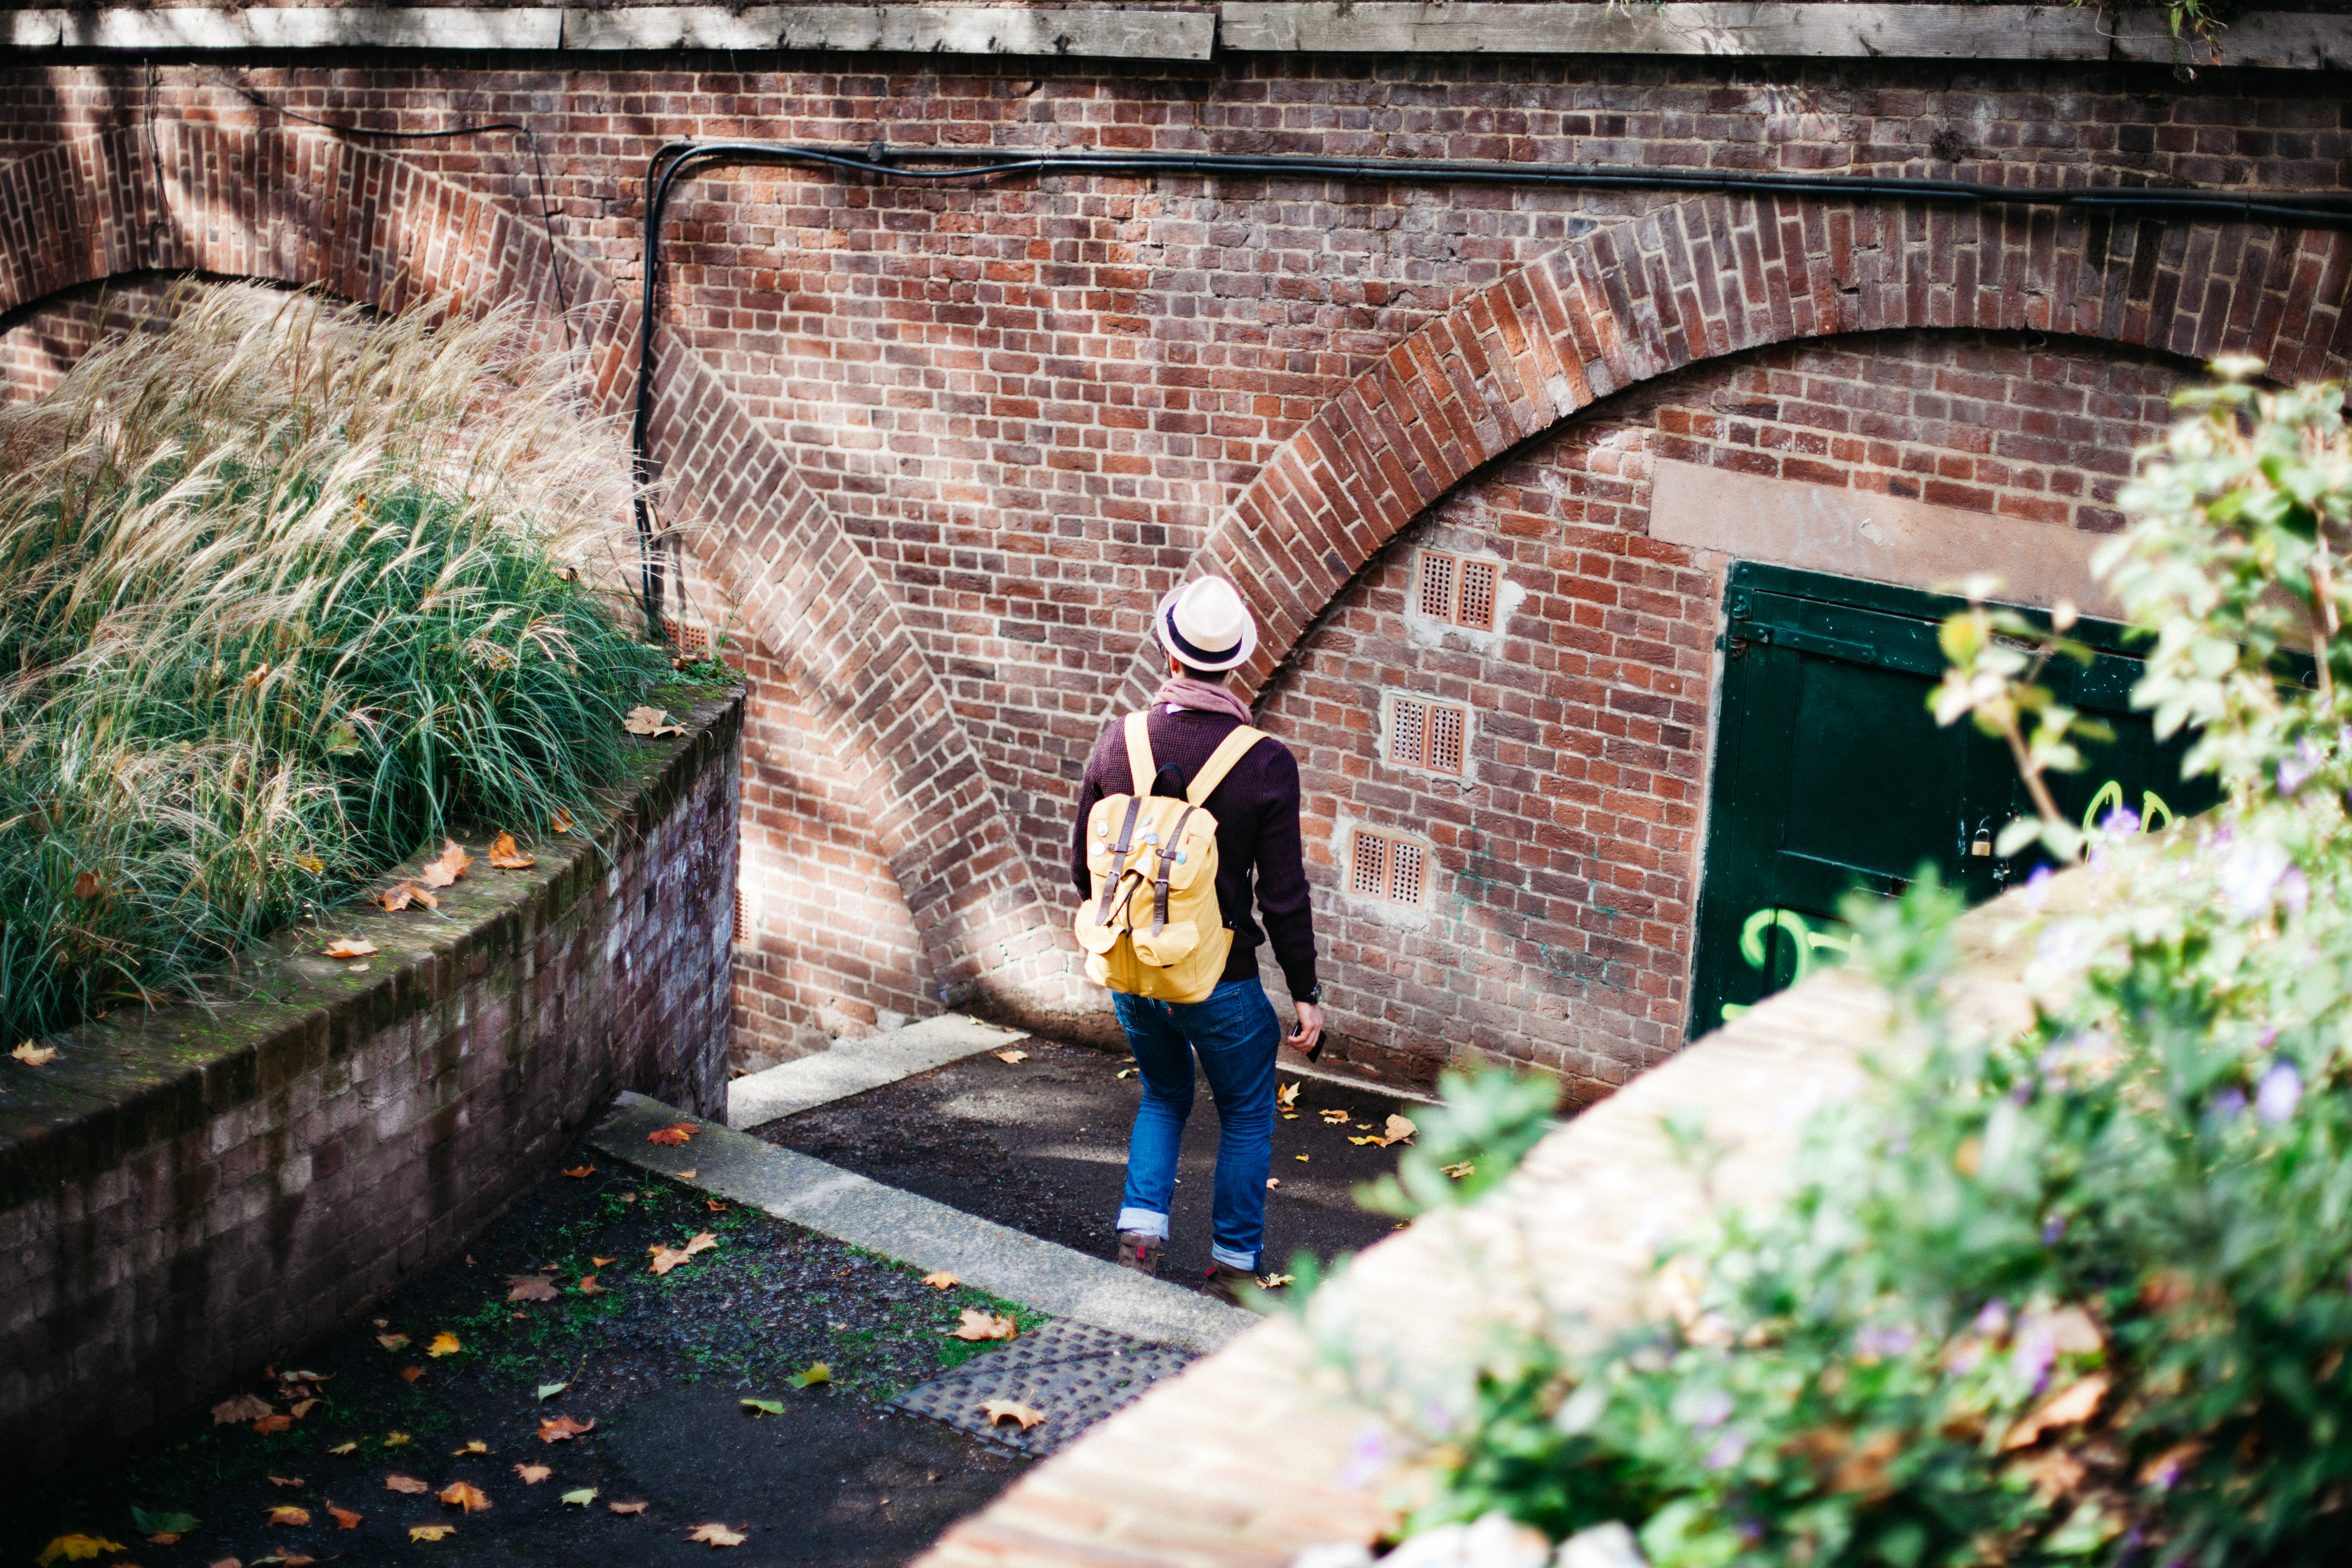
man, grass, person, architecture, house, flower, backpack, building, wall, stone, summer, guy, color, autumn, backyard, hat, fashion, garden, brick, leaves, outdoors, brickwall, yard, trendy, urban area, high angle shot